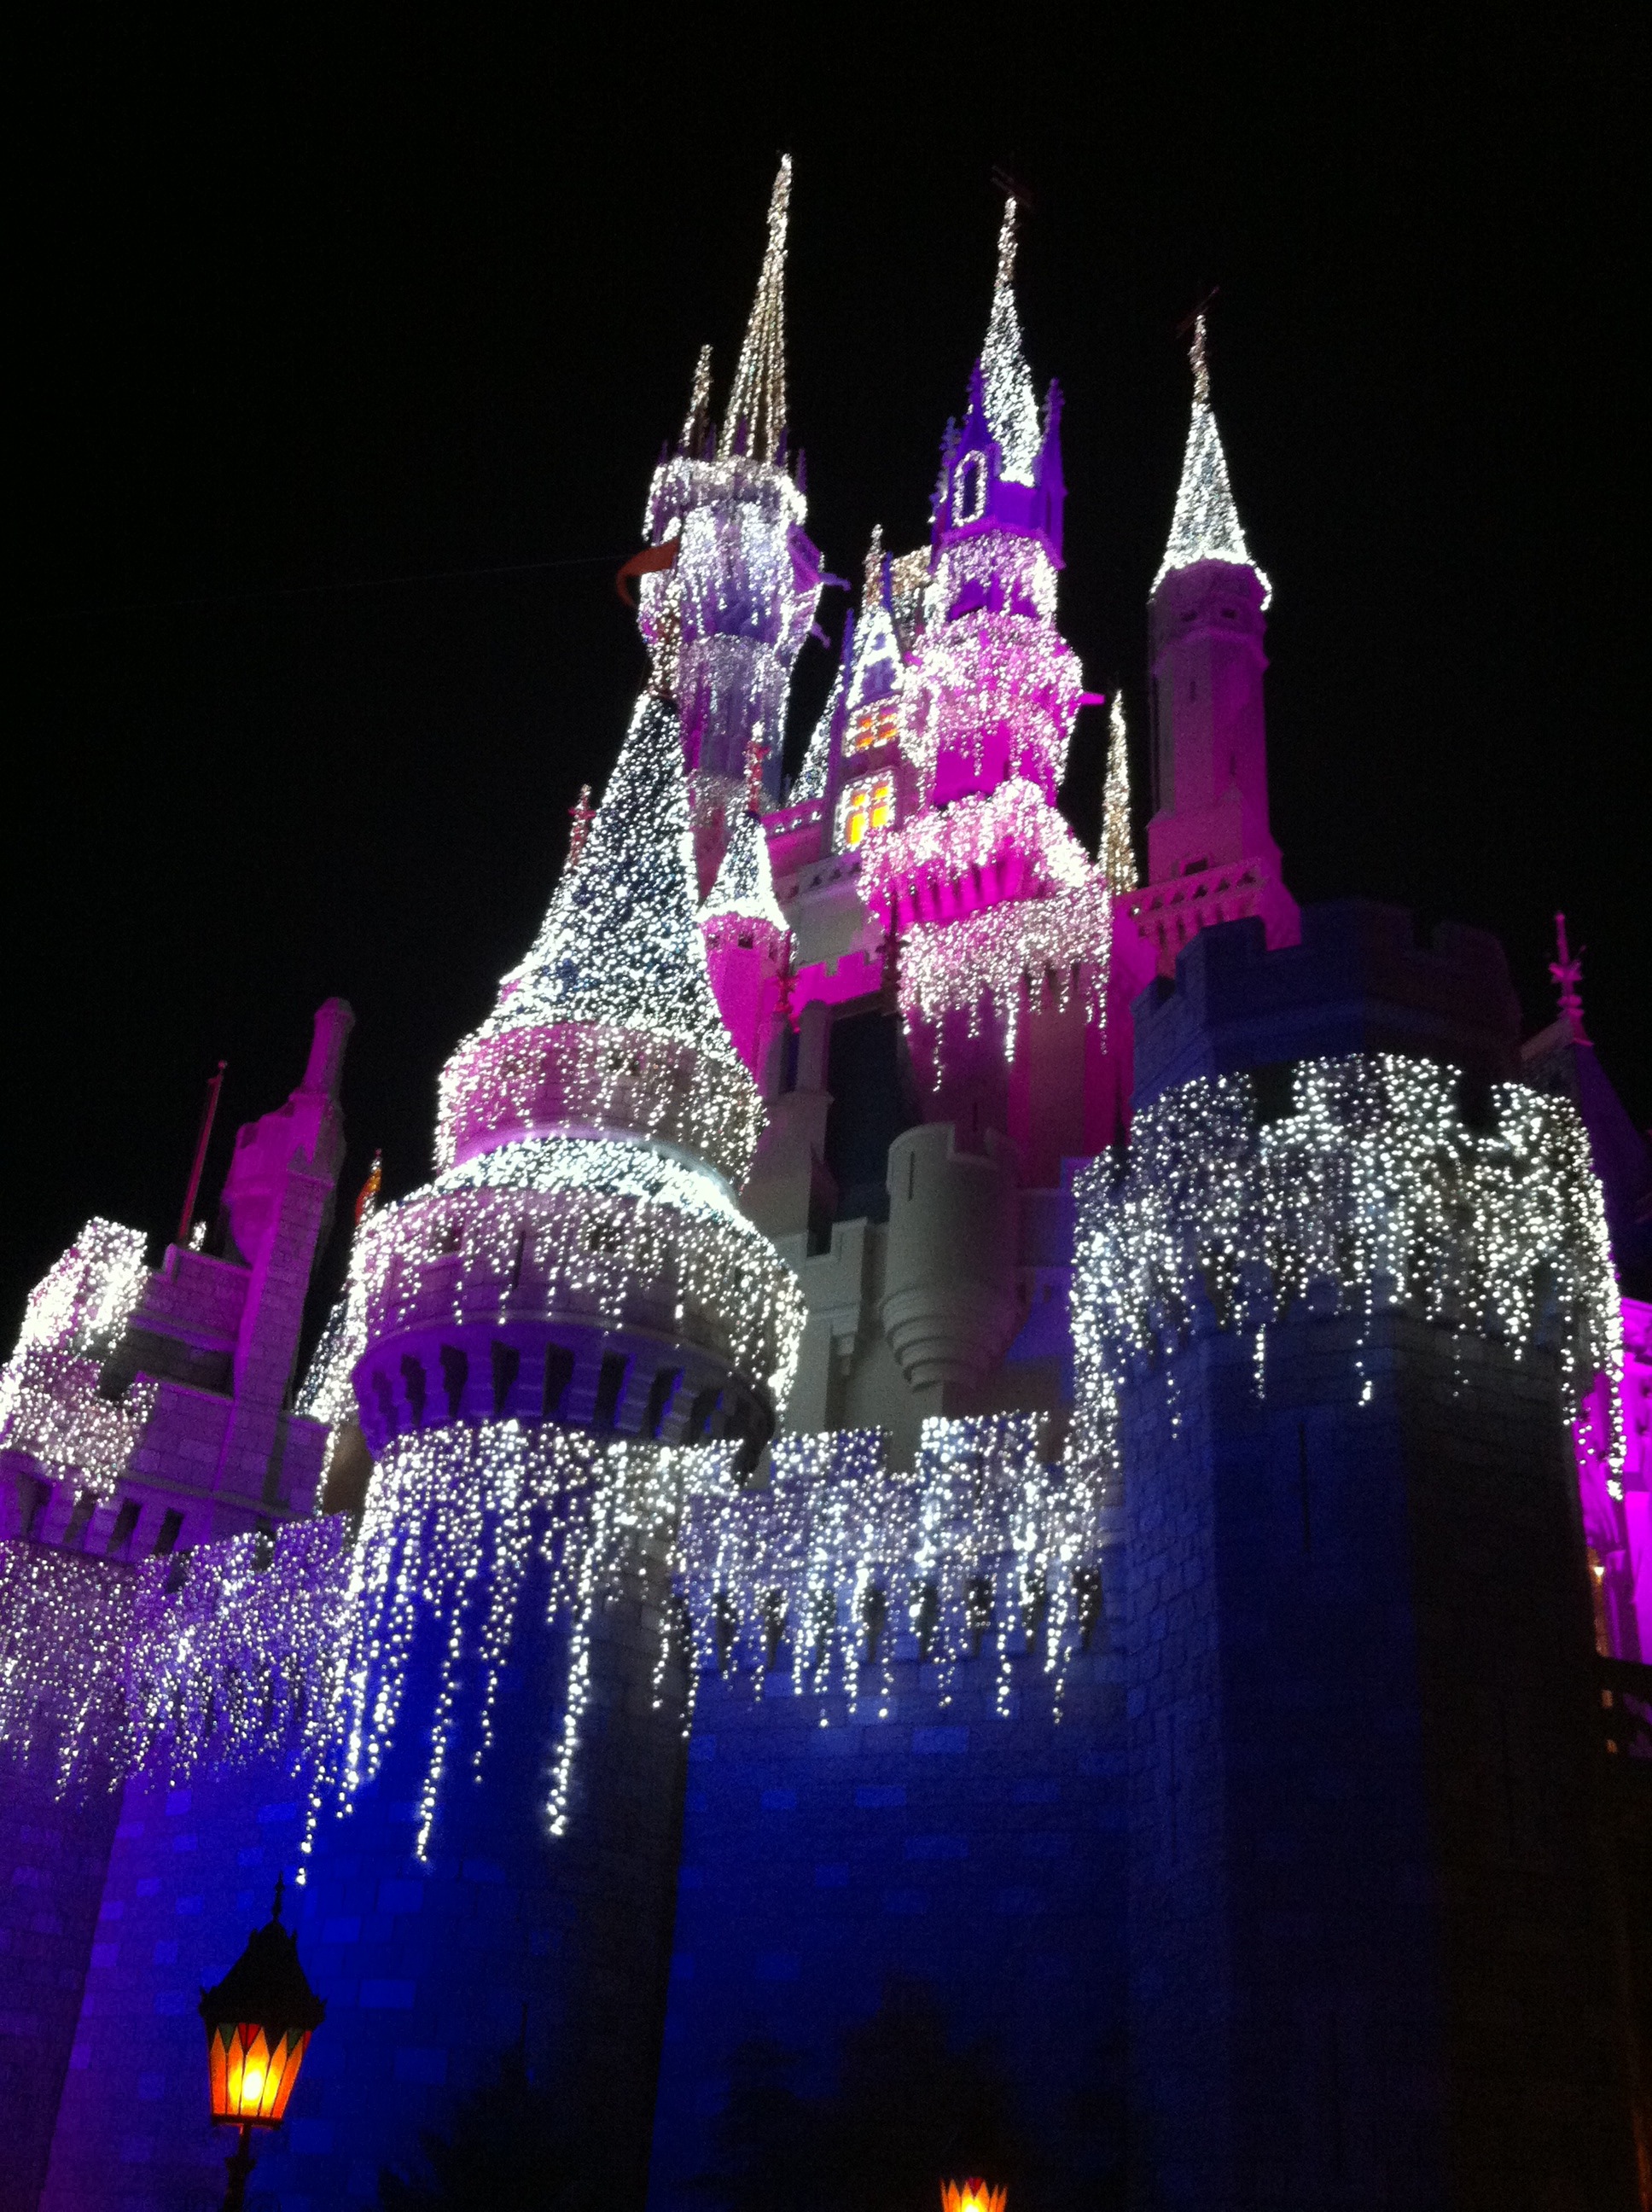
light, people, night, summer, vacation, travel, amusement park, holiday, child, attraction, tourism, lighting, childhood, christmas decoration, happy, resort, entertainment, christmas lights, orlando florida, disney world, walt disney world, cinderella's castle, amusment park